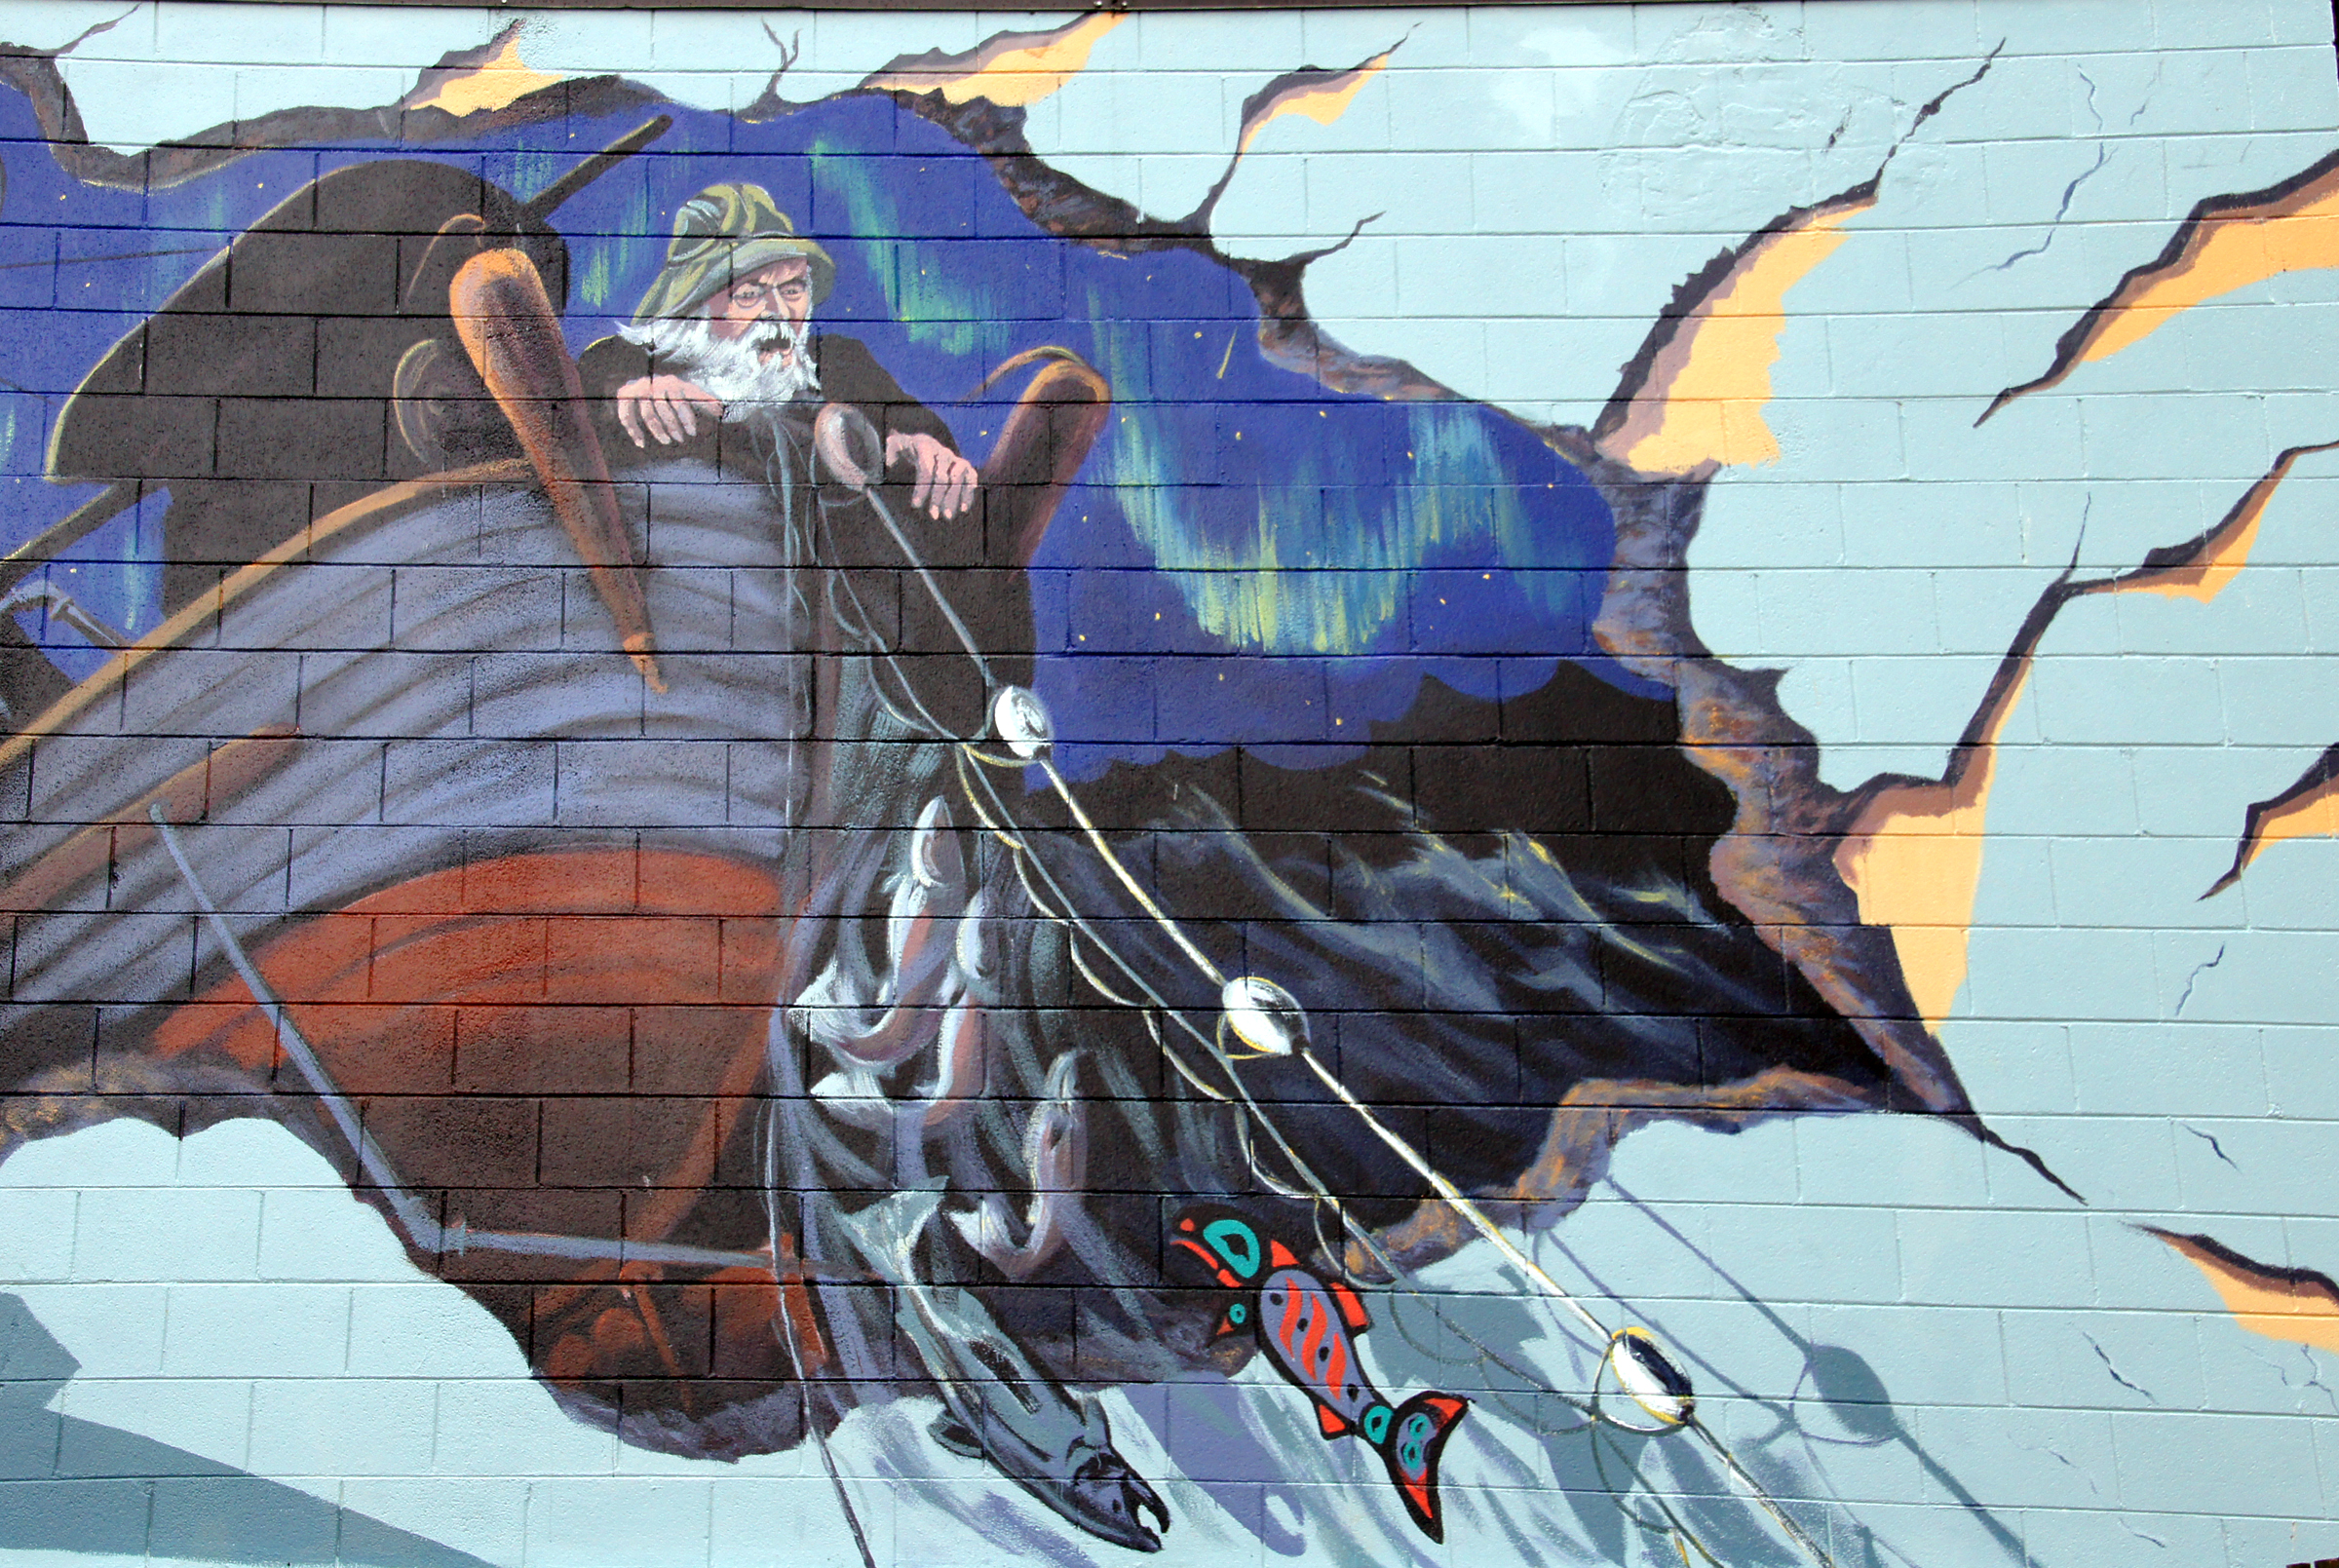
graffiti, street art, art, mural, murals, alaska, sonyalpha, publicartworks, sonydslra580, tamron18270mmpzd, juneau